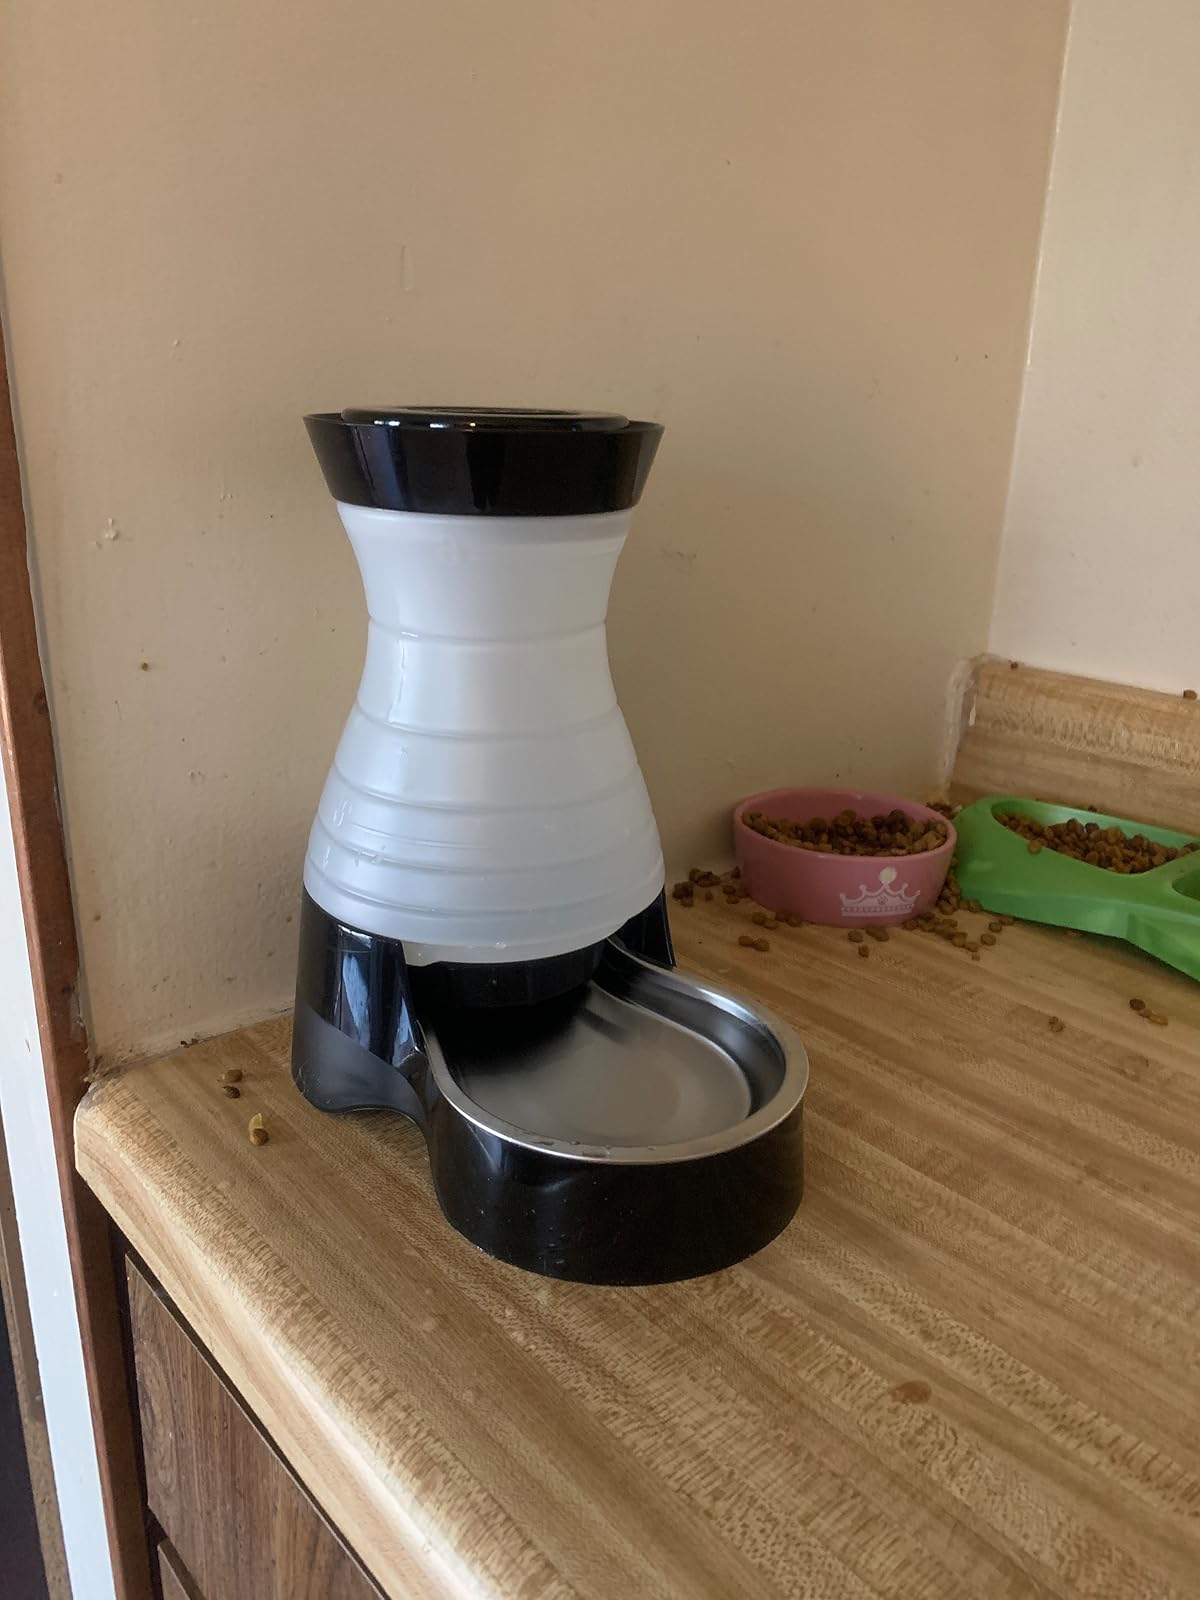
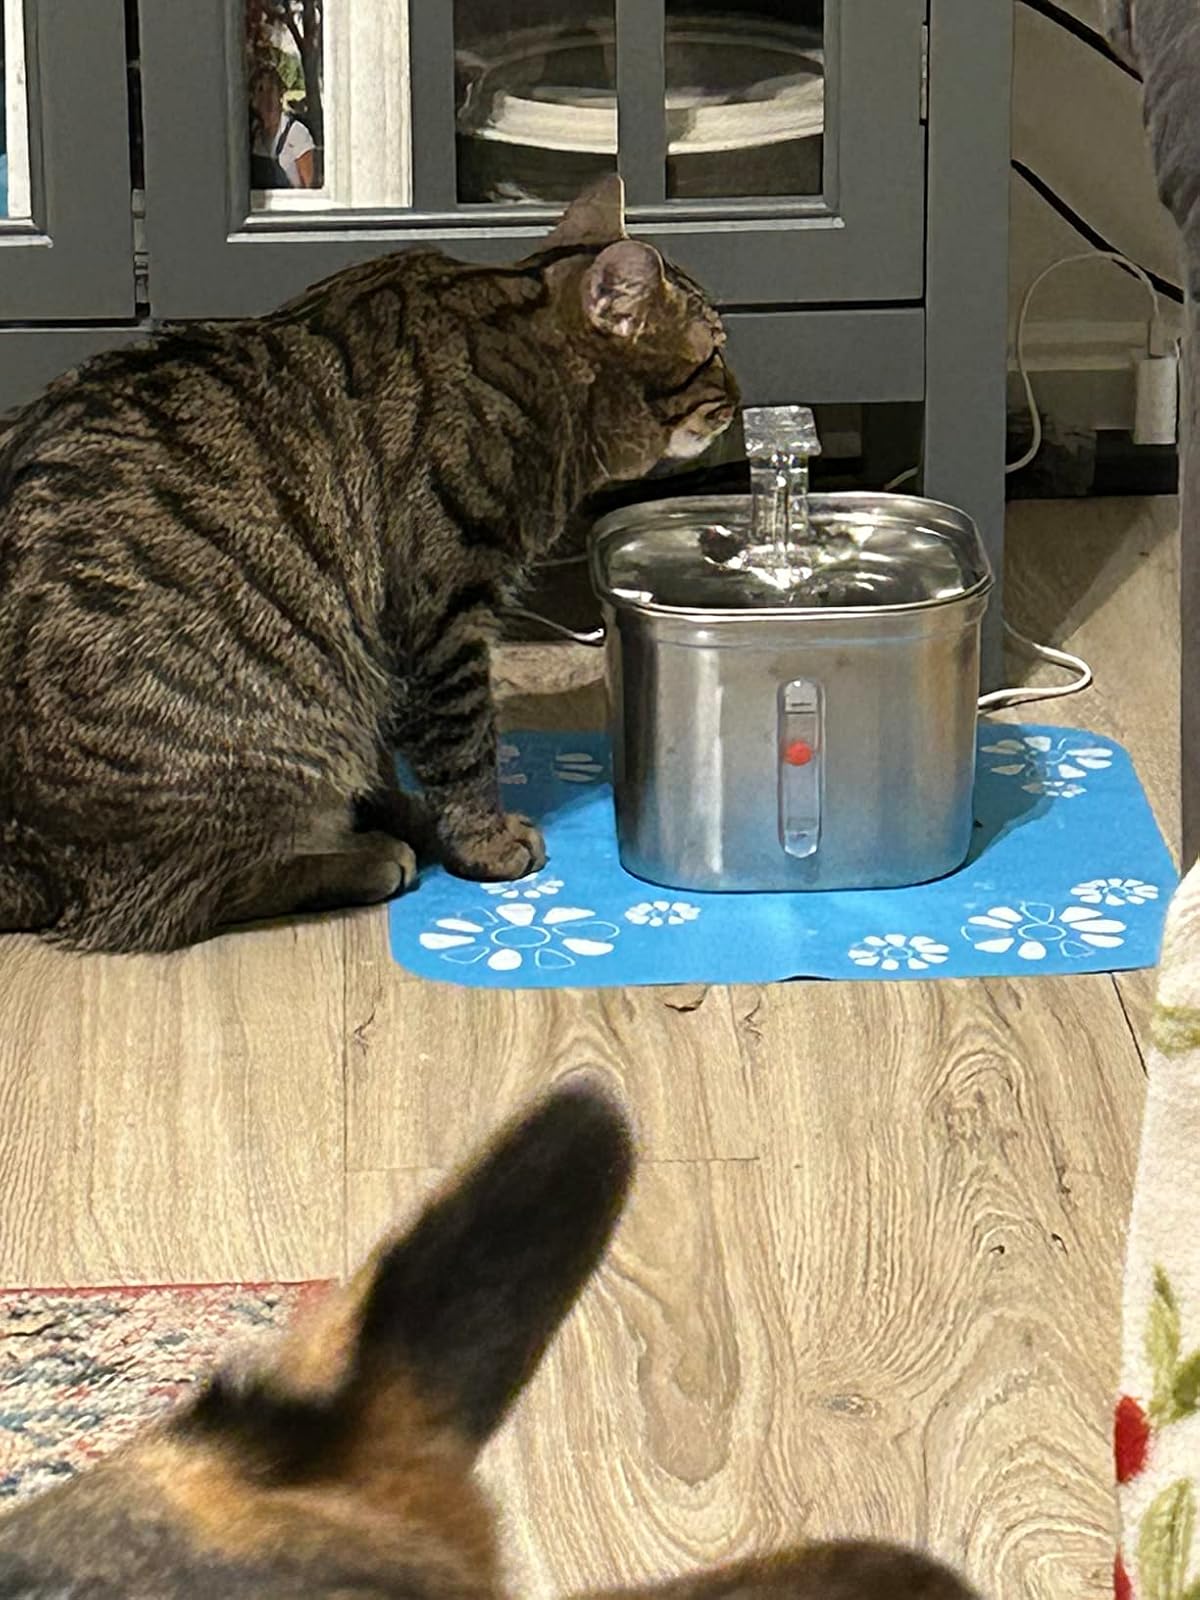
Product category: items_bowl
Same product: no